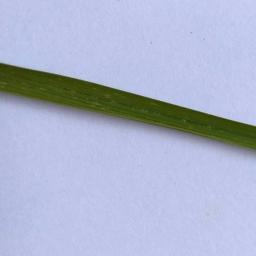
Label: Rice___Healthy